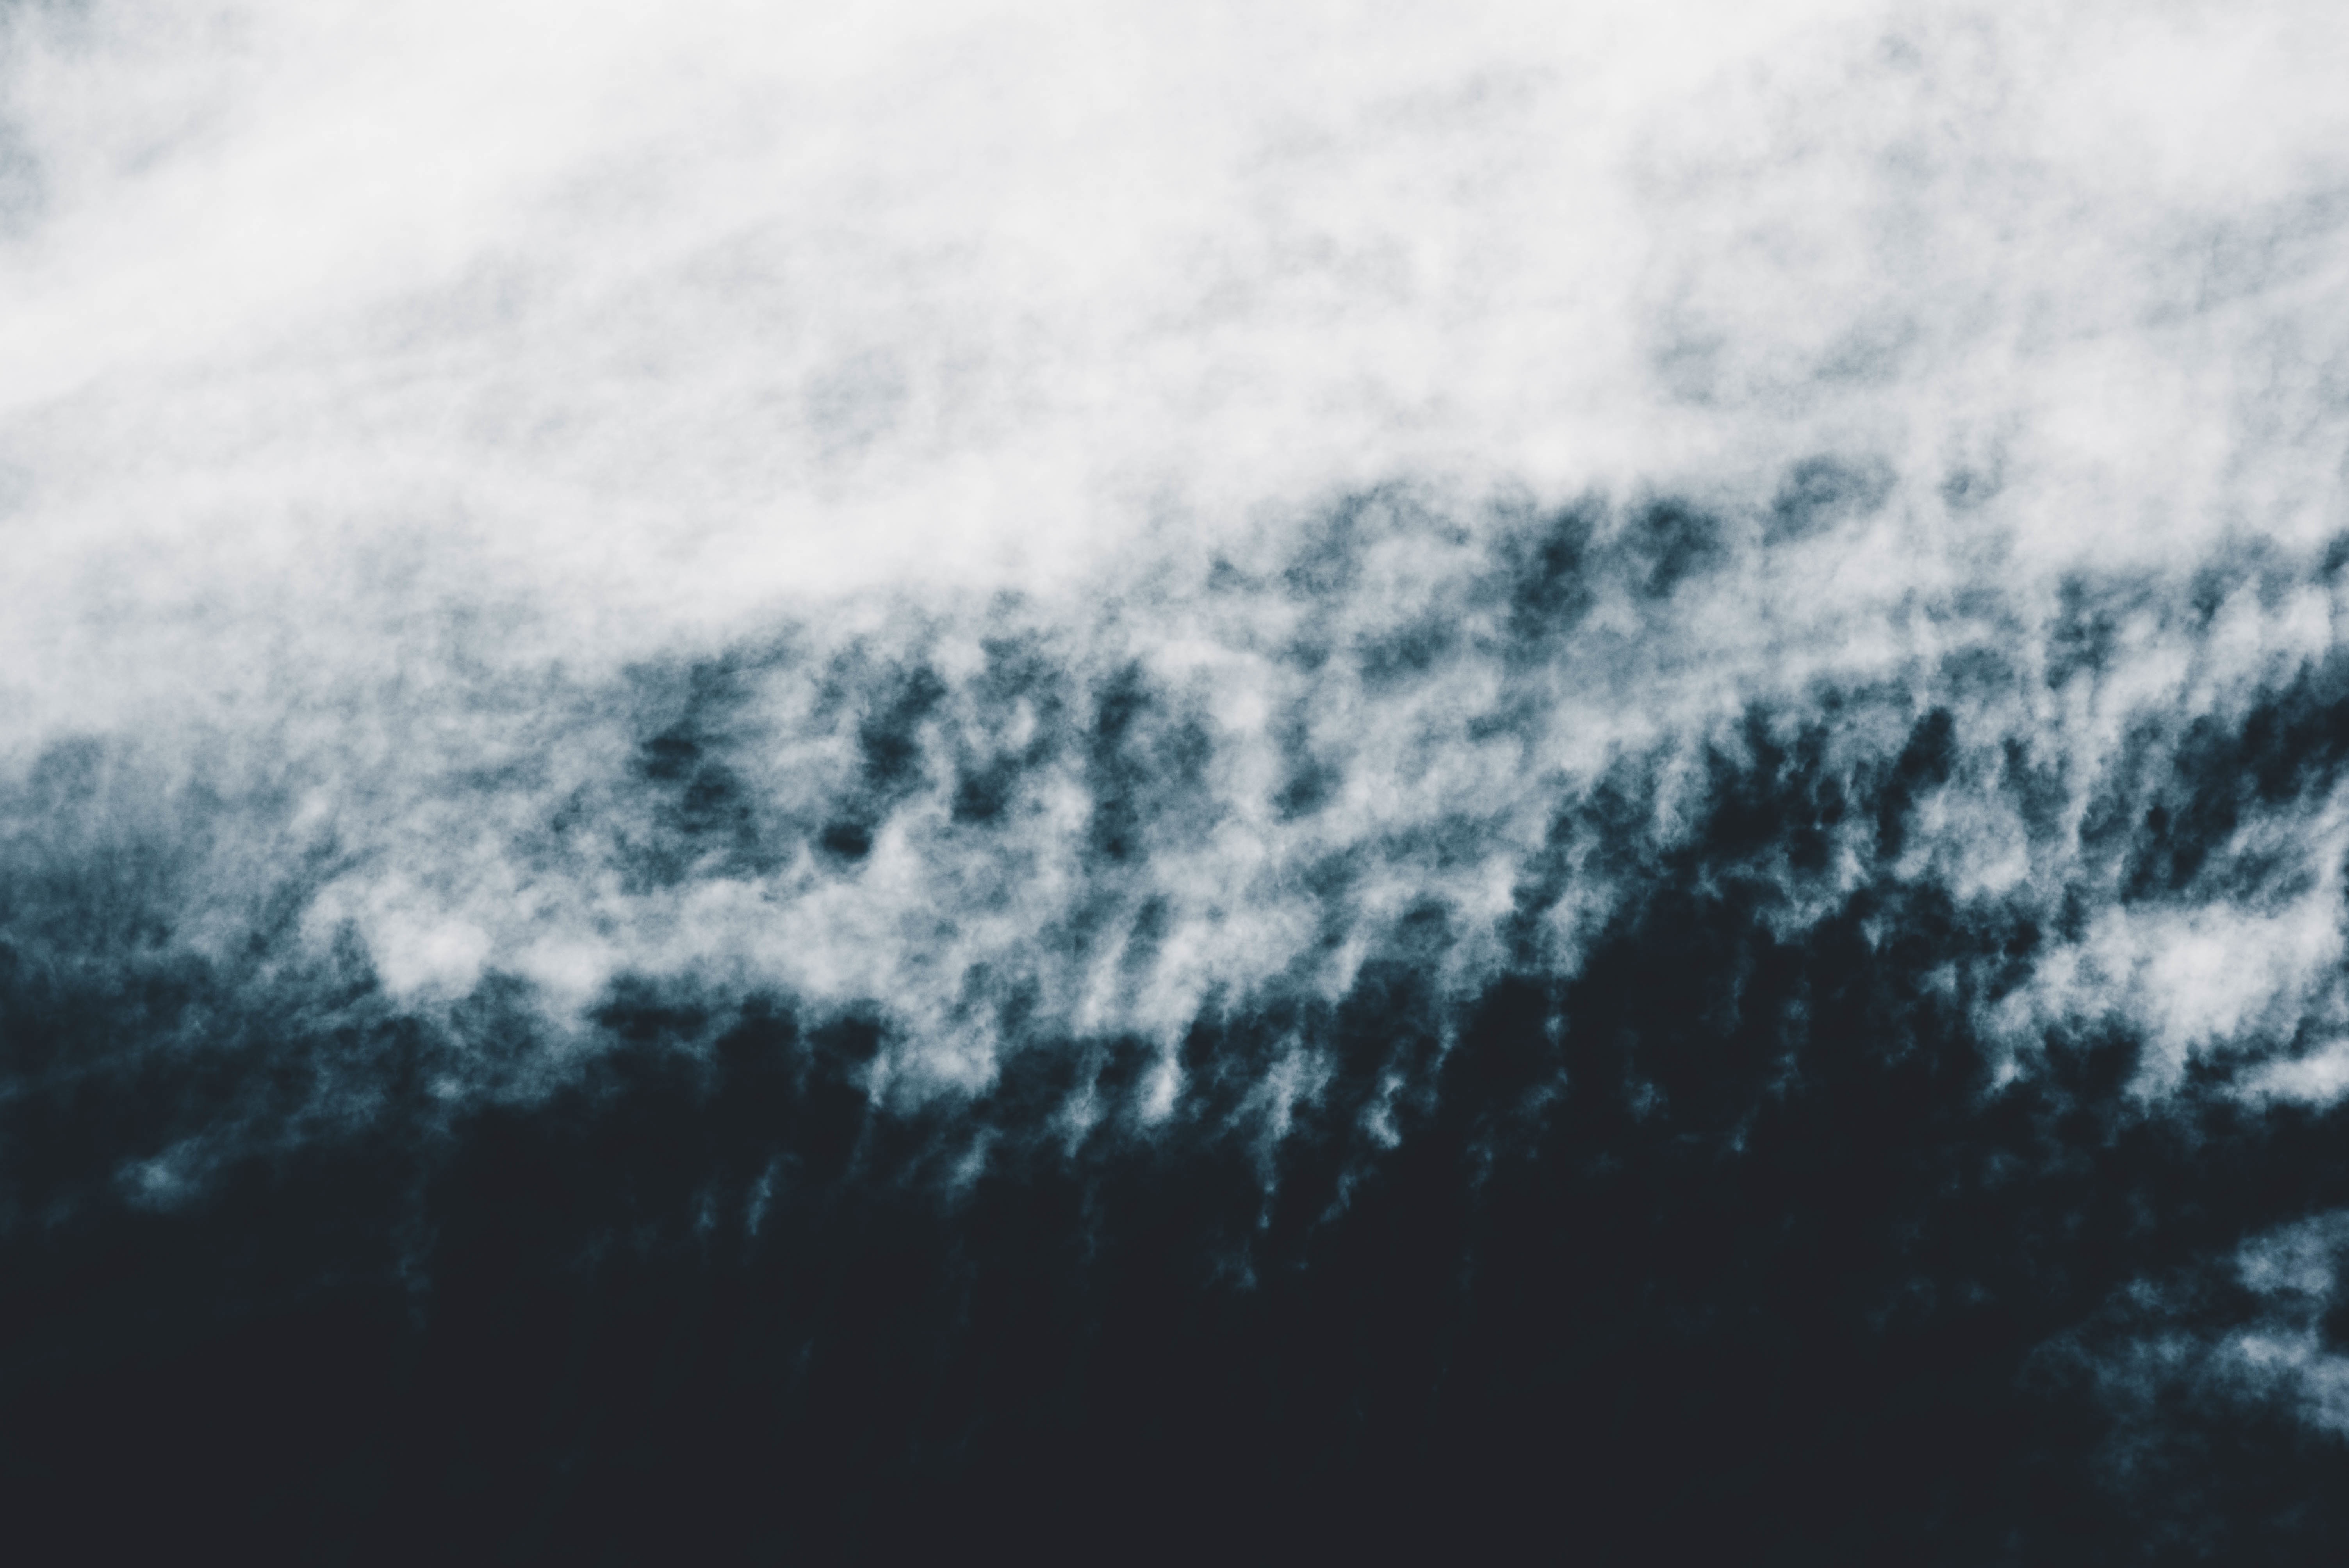
tree, nature, horizon, snow, cloud, sky, mist, sunlight, morning, frost, dawn, atmosphere, weather, cloudscape, freezing, meteorological phenomenon, atmospheric phenomenon, atmosphere of earth